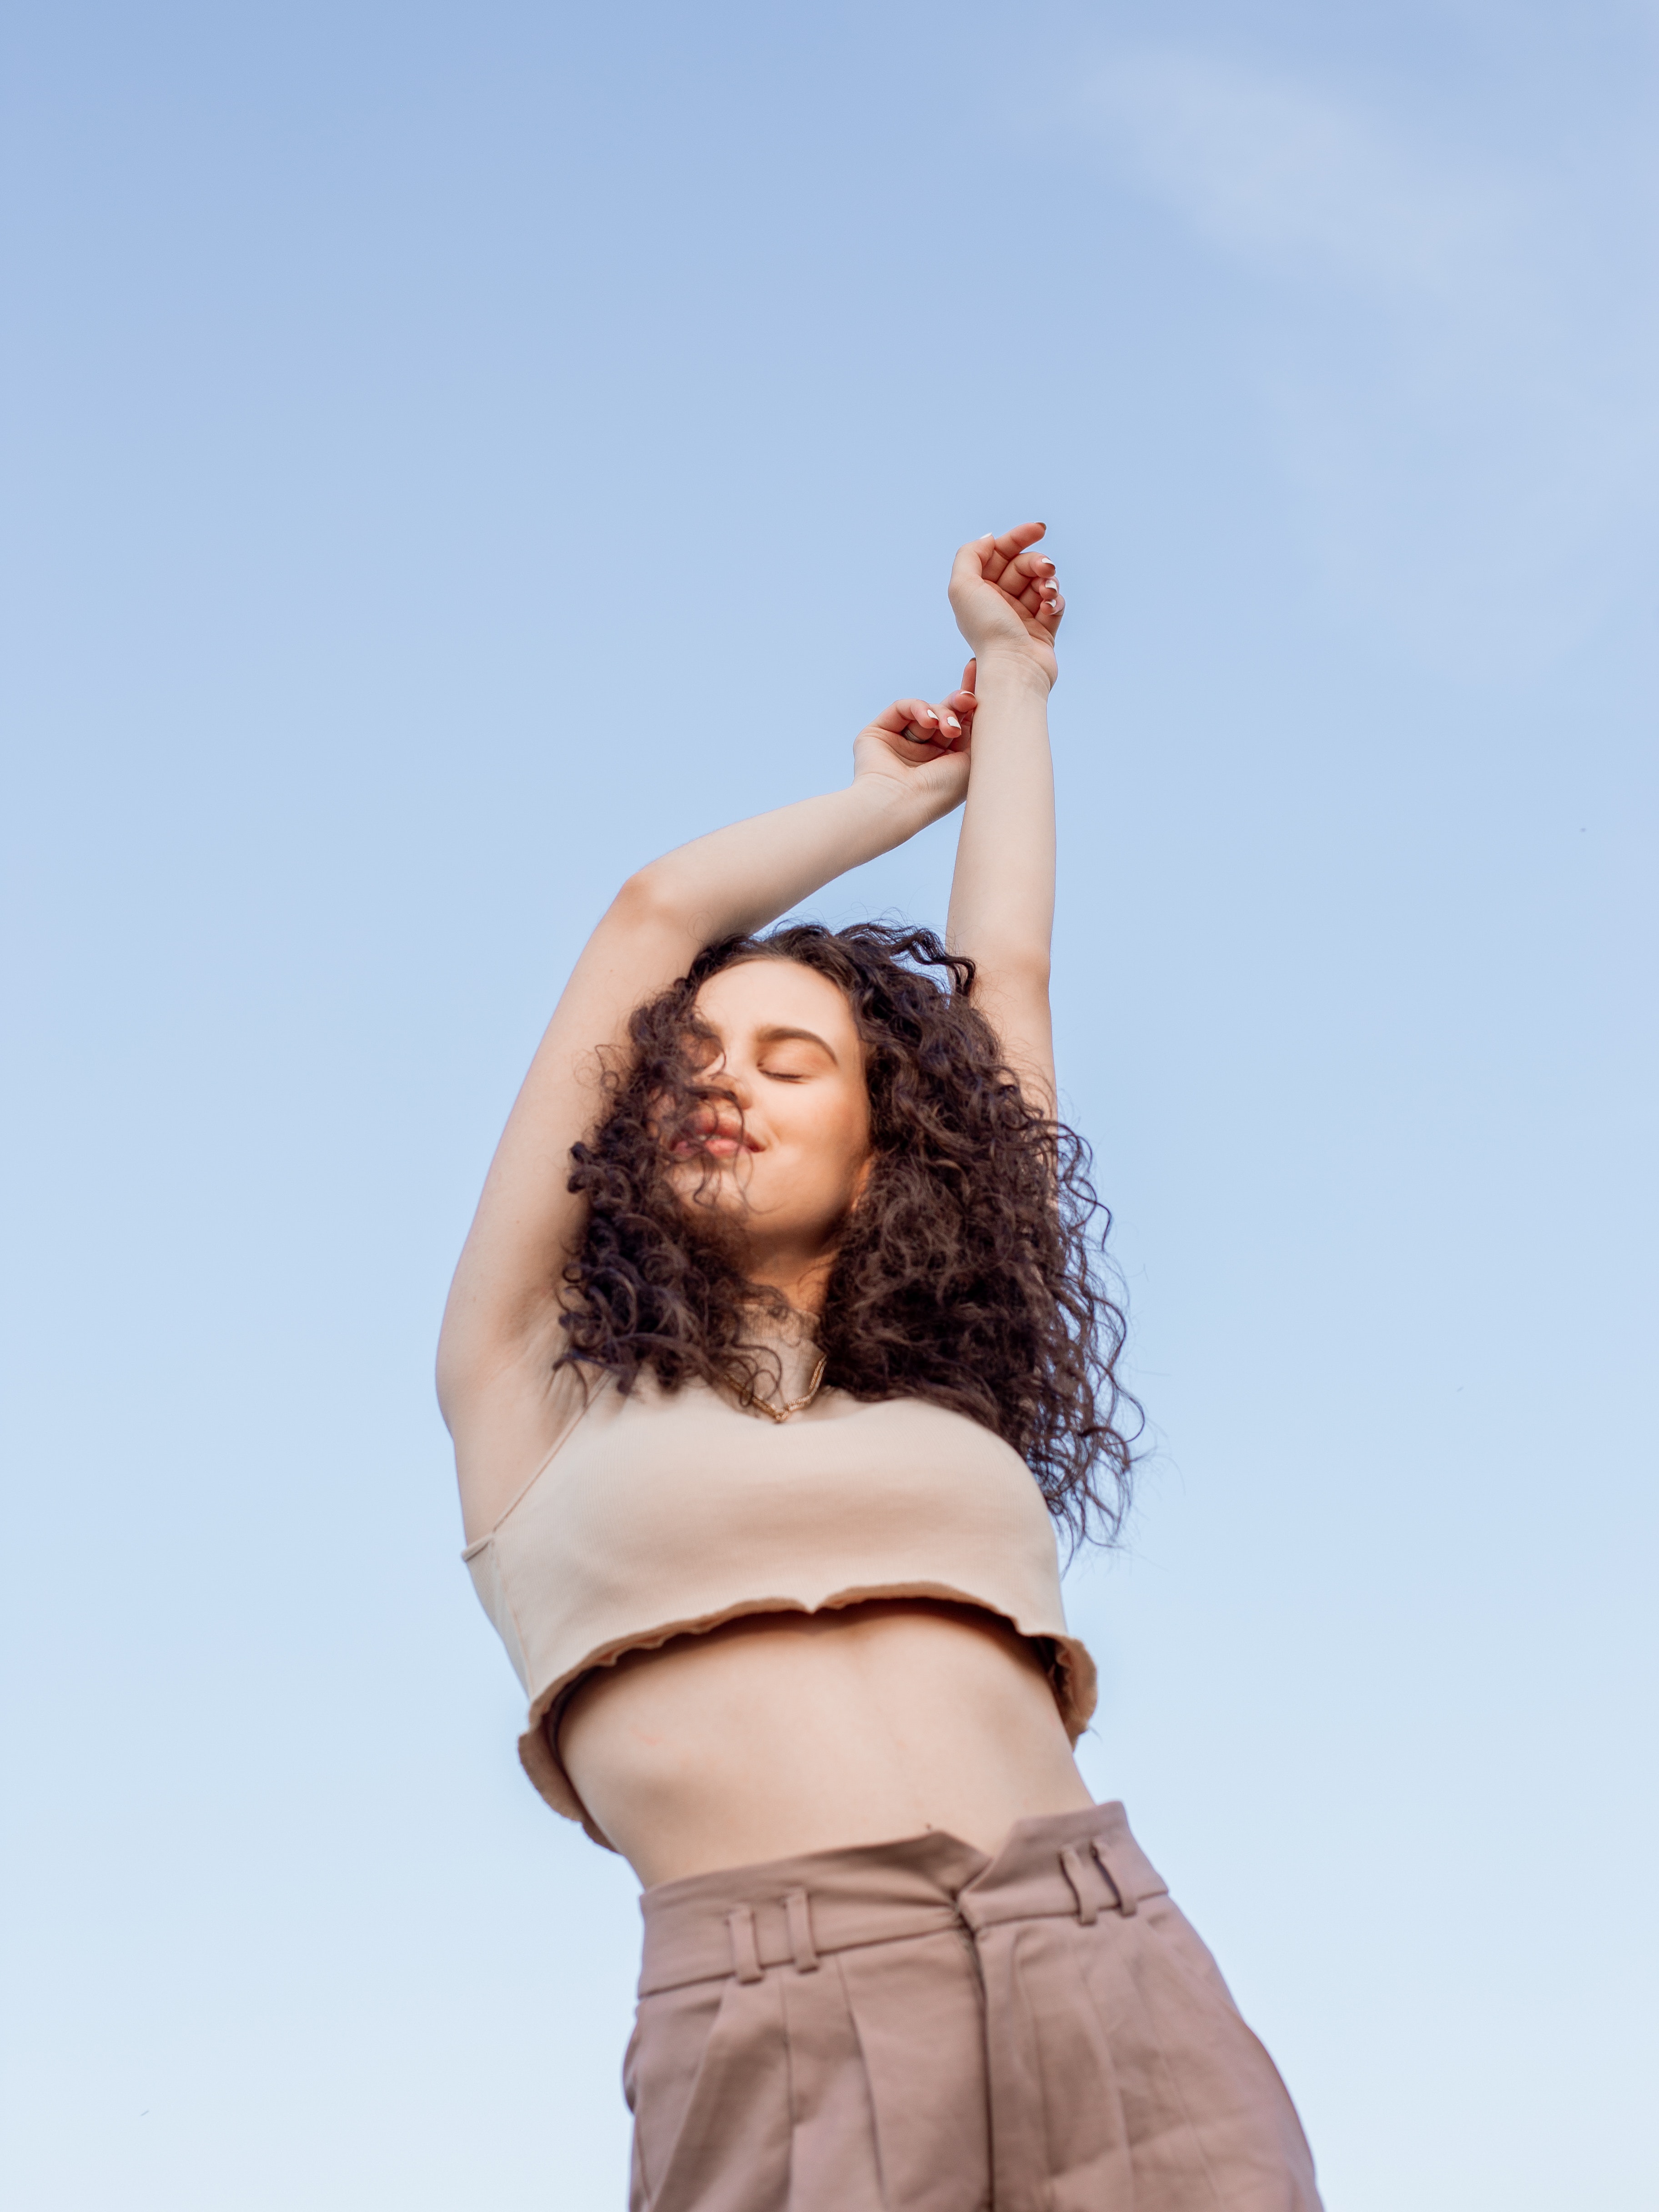
woman, hair, head, hand, sky, shoulder, cloud, People in nature, human body, flash photography, neck, happy, gesture, waist, elbow, thigh, black hair, trunk, grass, long hair, human leg, knee, brown hair, grassland, t shirt, abdomen, jewellery, landscape, sitting, fashion model, chest, leisure, back, backlighting, fun, photo shoot, portrait photography, belt, eyewear, performing arts, model